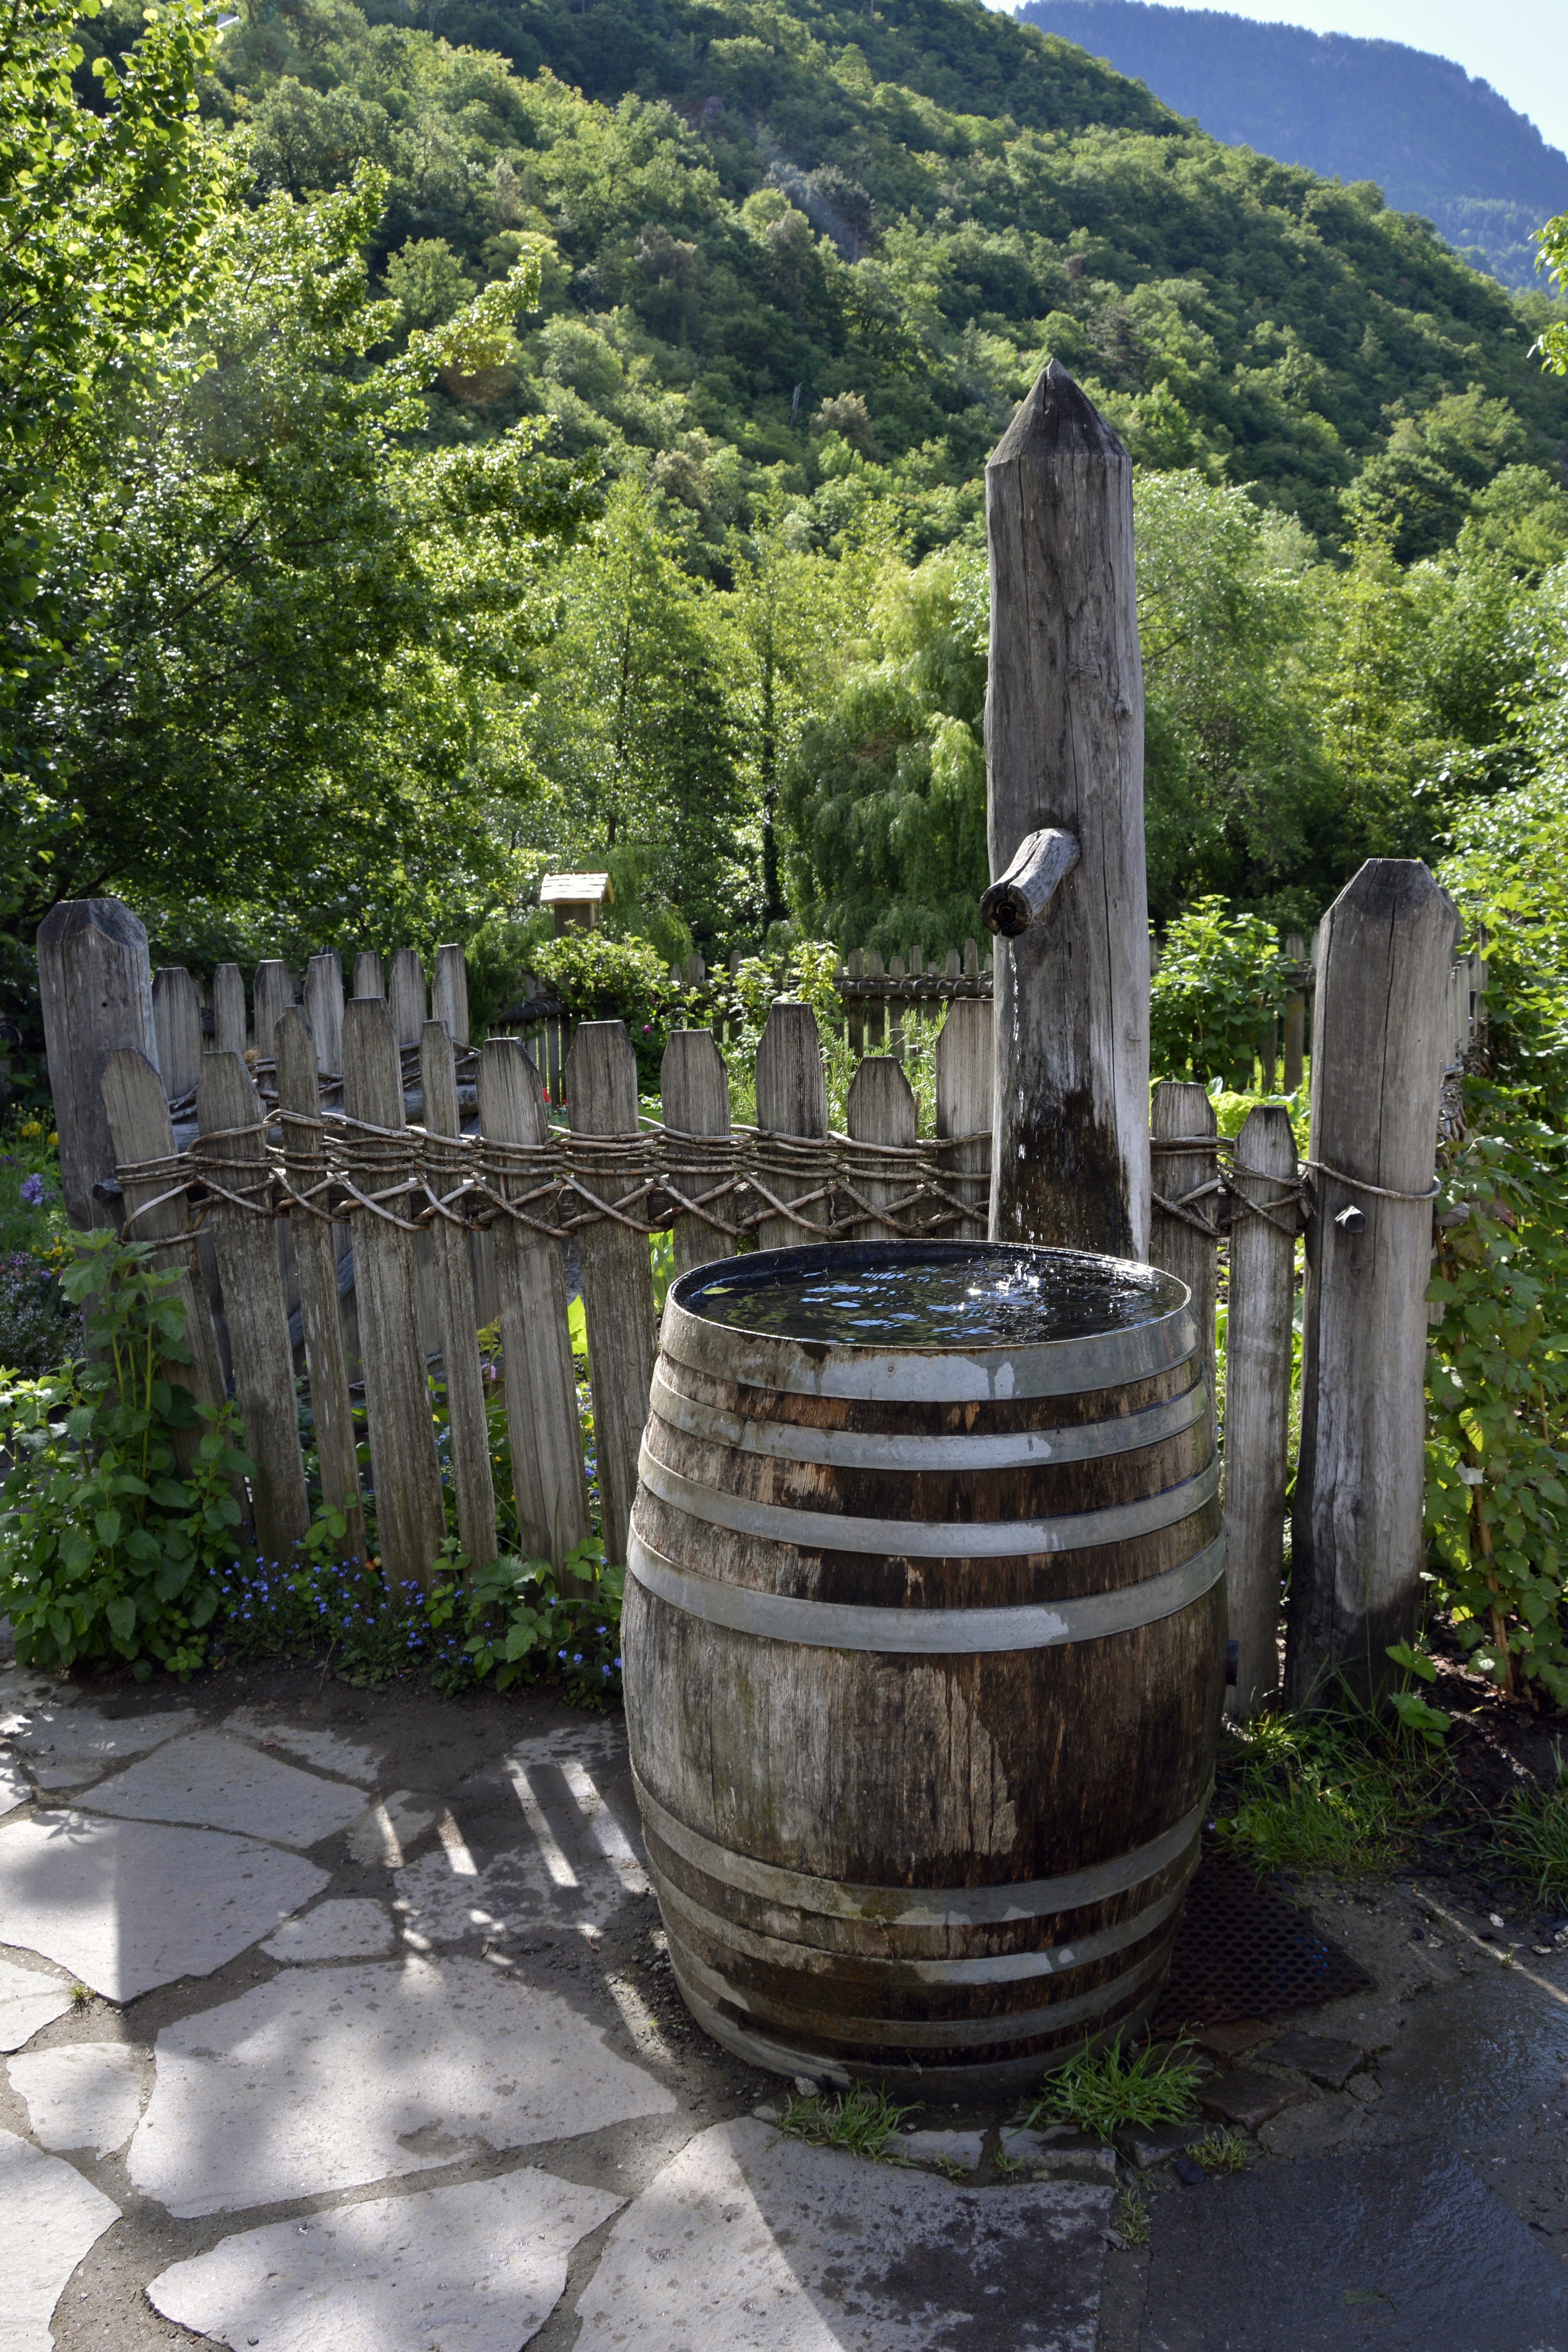
water, rock, wood, decoration, garden, deco, sculpture, container, fountain, water feature, water tank, wooden barrels, man made object